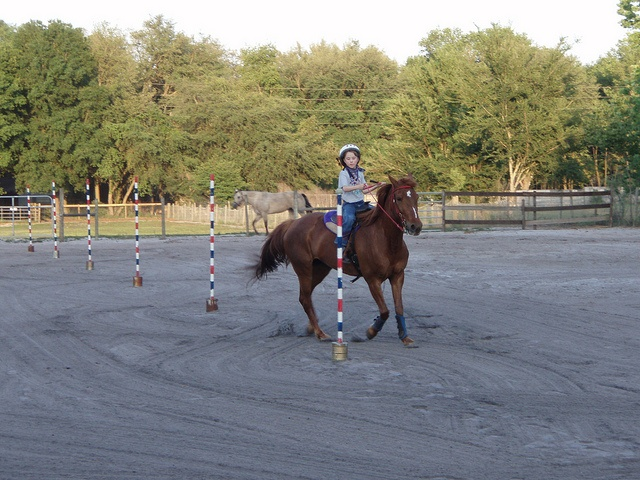
A person is riding a horse around some poles.
A girl on a horse doing an obstacle course
A young kid riding a horse around poles
a girl on a brown horse in a horse ring
A young girl riding on the back of a brown horse.